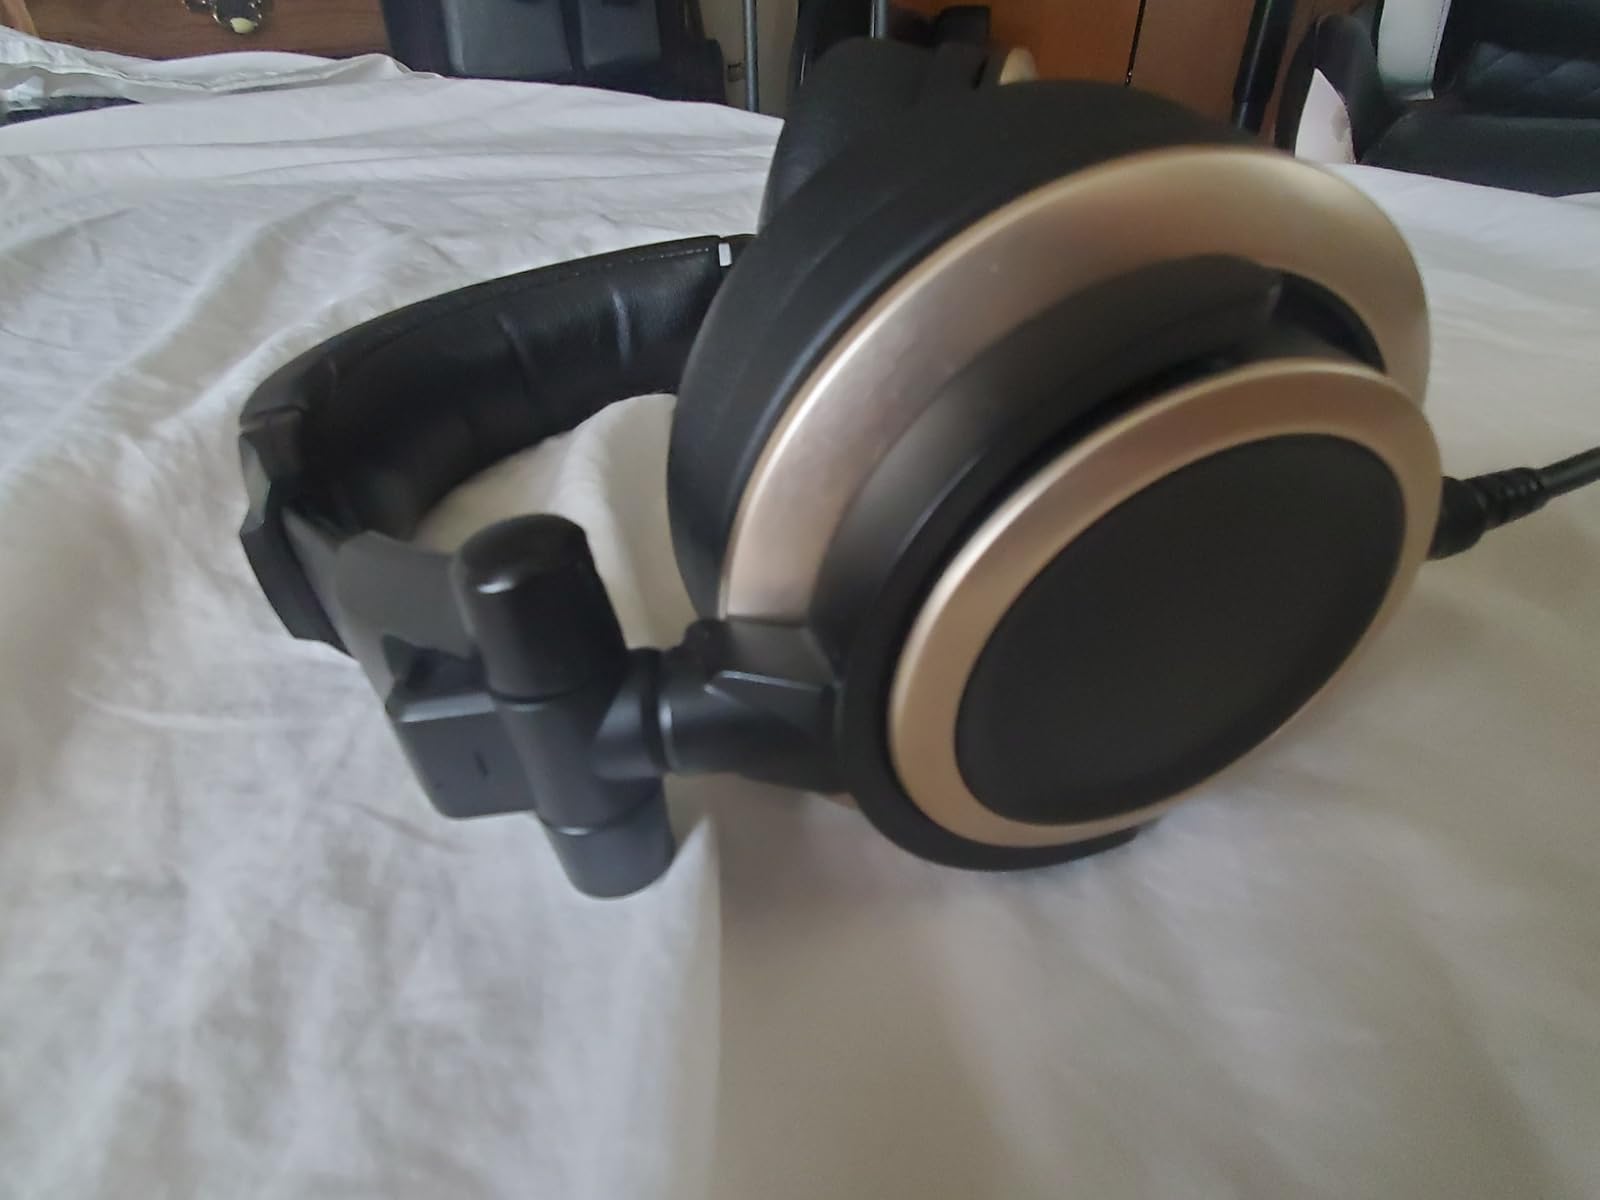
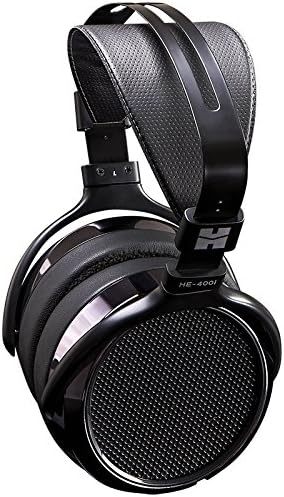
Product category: headphones
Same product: no